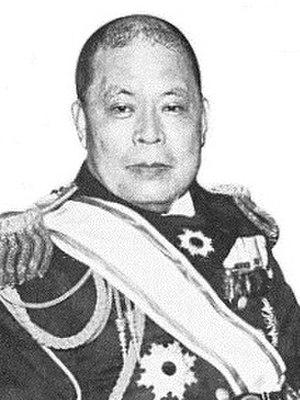
Le baron Mineo Ōsumi est un amiral de la marine impériale japonaise qui fut deux fois ministre de la Marine dans les années 1930. Il meurt en Chine lorsque l'avion qui le transporte est abattu pendant la seconde guerre sino-japonaise.